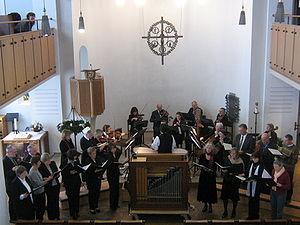
Helmut Kickton est un organiste, chef de chœur et multi-instrumentiste allemand, né à Cologne le 28 juin 1956.
Dans la musique occidentale, une chorale désigne un ensemble vocal, dont les membres, appelés choristes, chantent collectivement les différentes parties musicales destinées à ce type de formation sous la direction d'un chef de chœur.